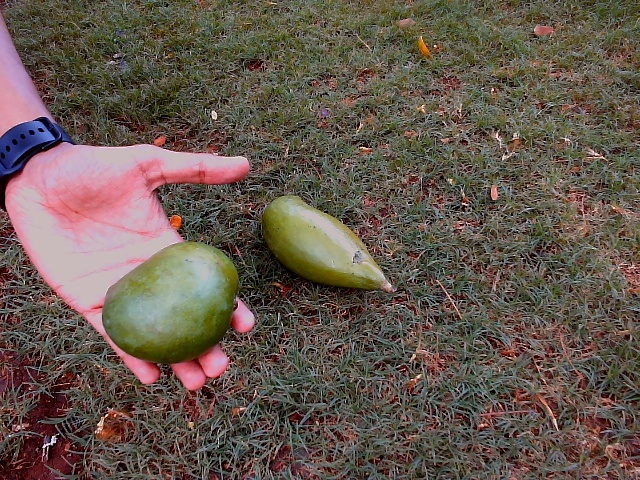
Label: Raw_Mango